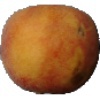
Label: Peach 1